Machmoum

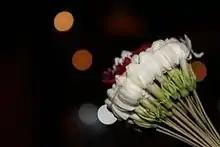
A Machmoum picture

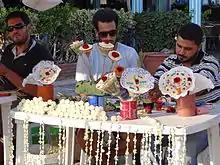
Machmoum manufacturing and sale stand

A machmoum is a small flower bouquet or necklace made of jasmine or "full" (Arabian Jasmine), specific to Tunisia. It is sold during the summer in the afternoon or in the evening.